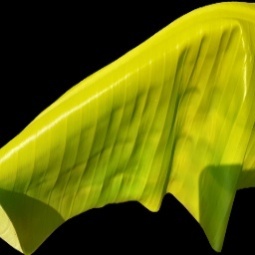
Label: Calcium